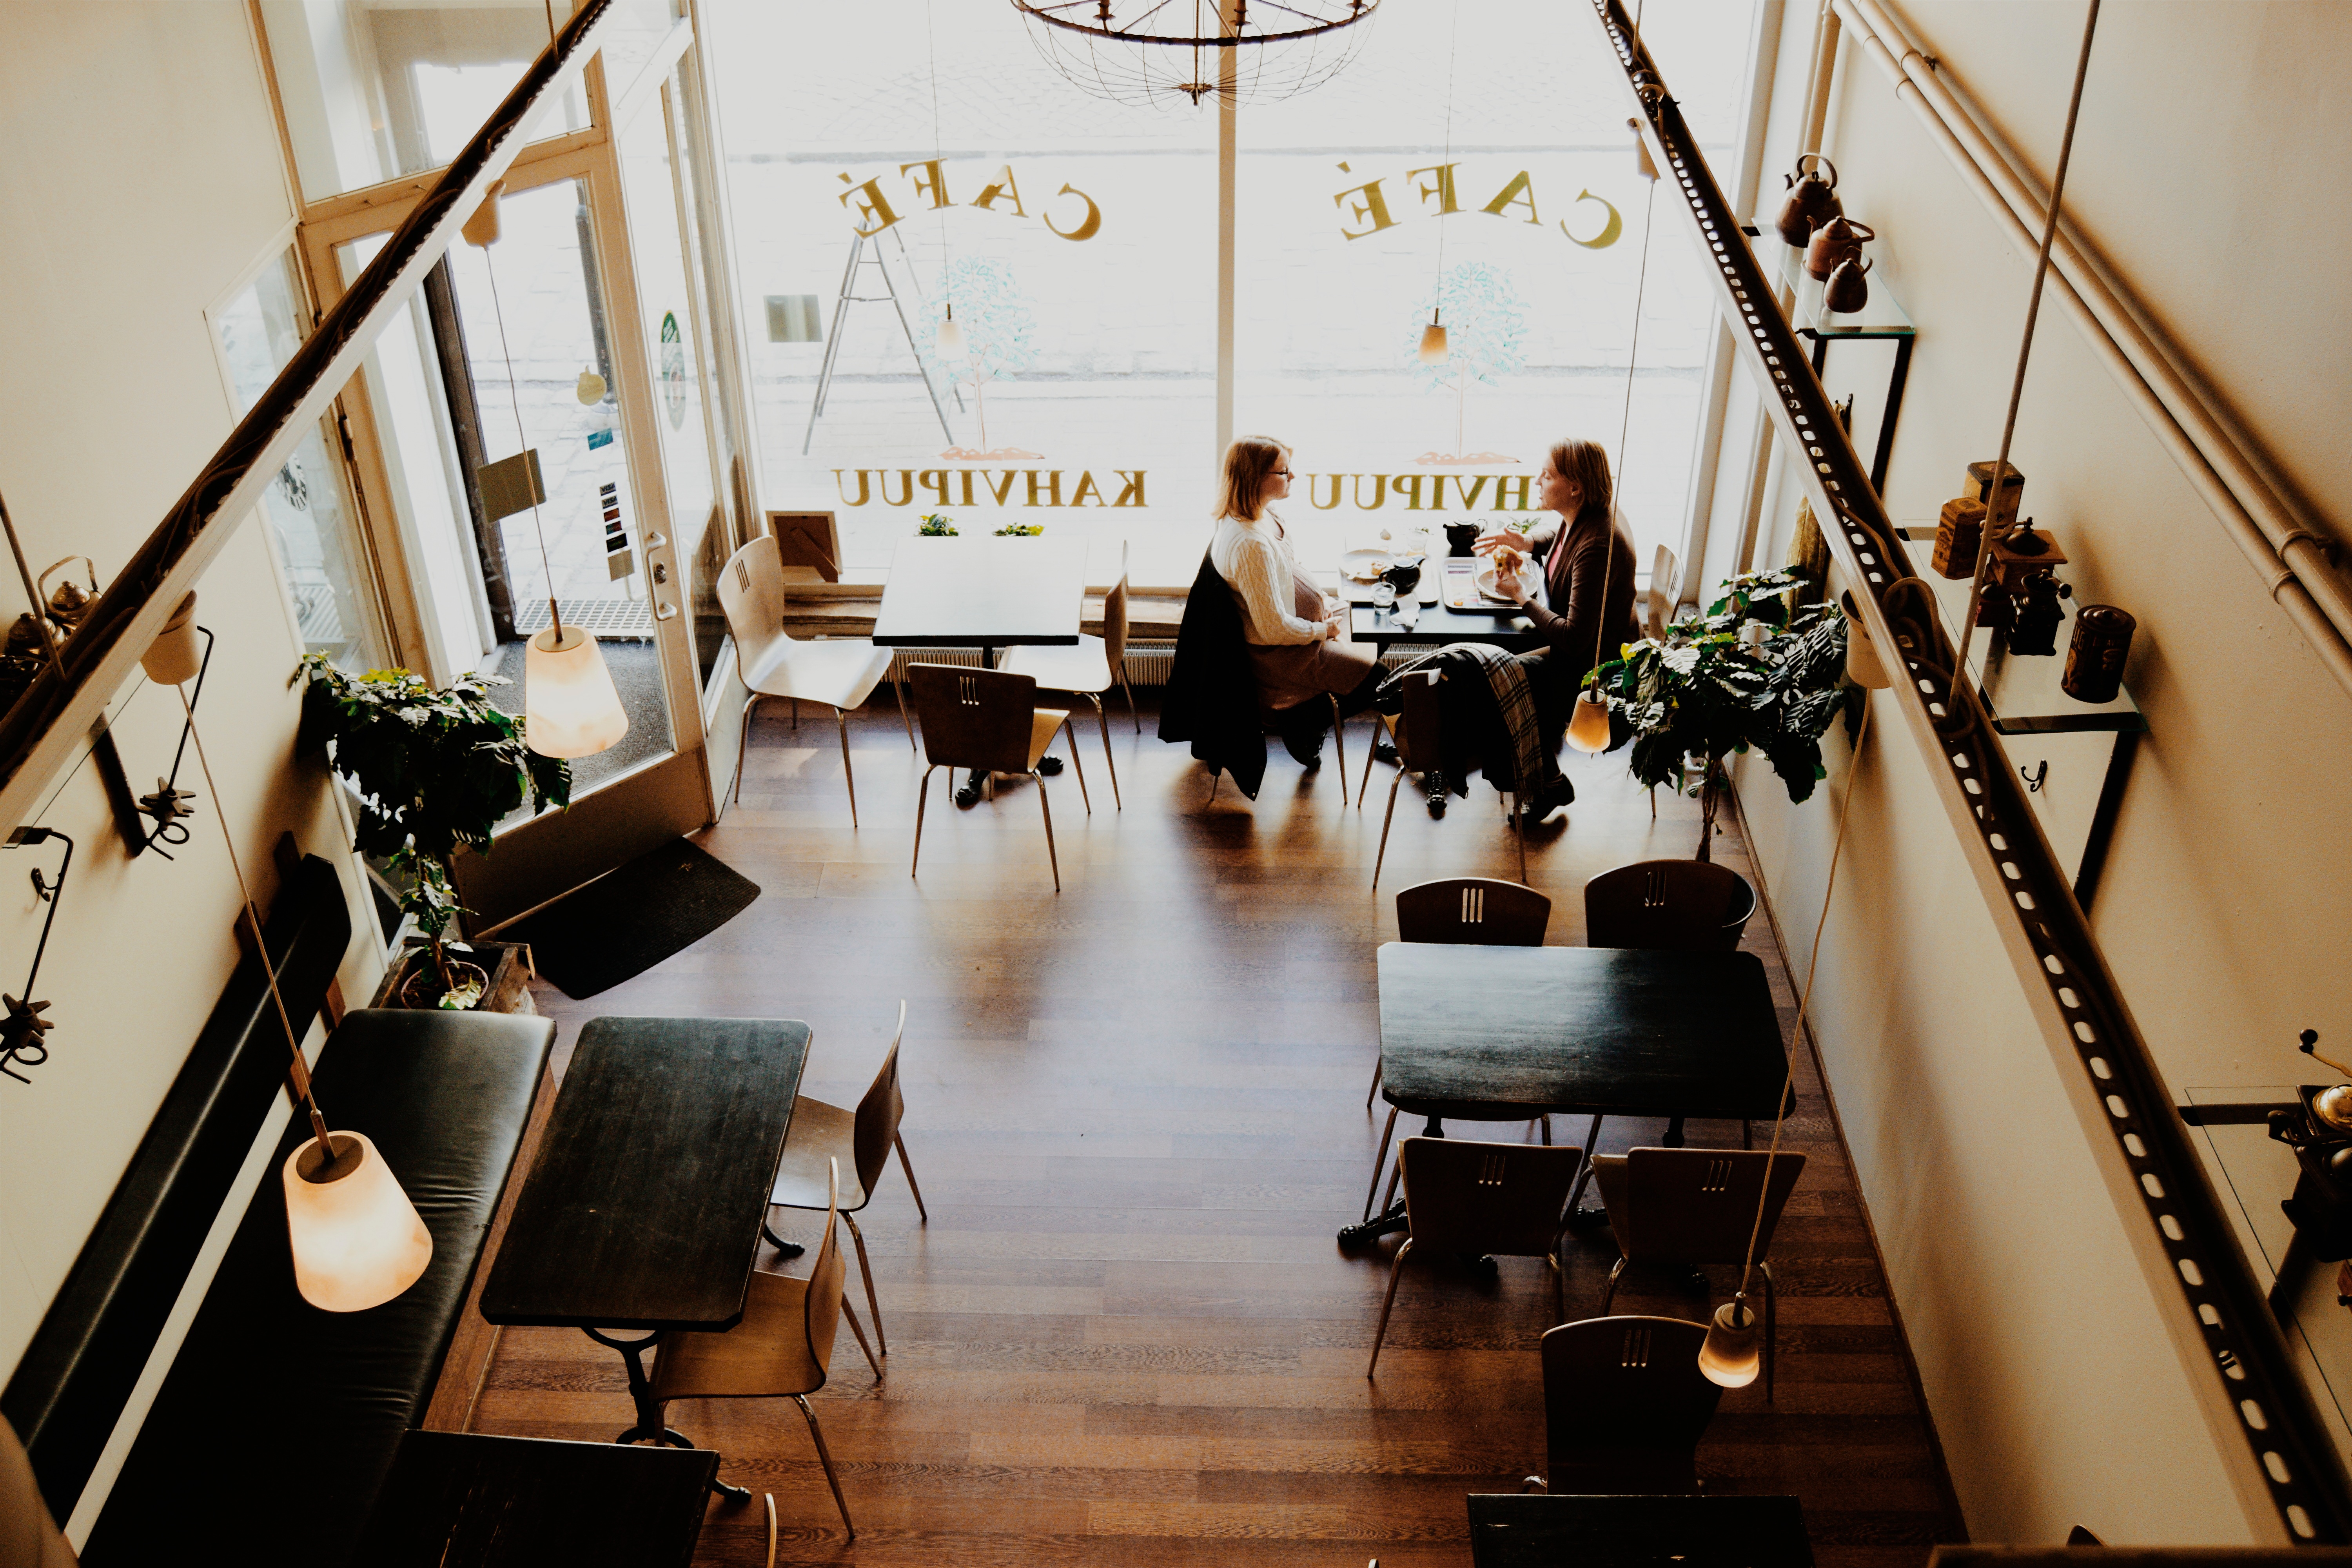
table, cafe, coffee, woman, chair, restaurant, museum, interior design, art, design, tourist attraction